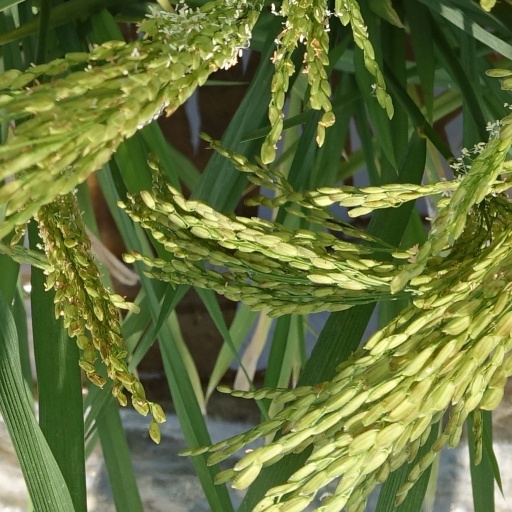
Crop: rice